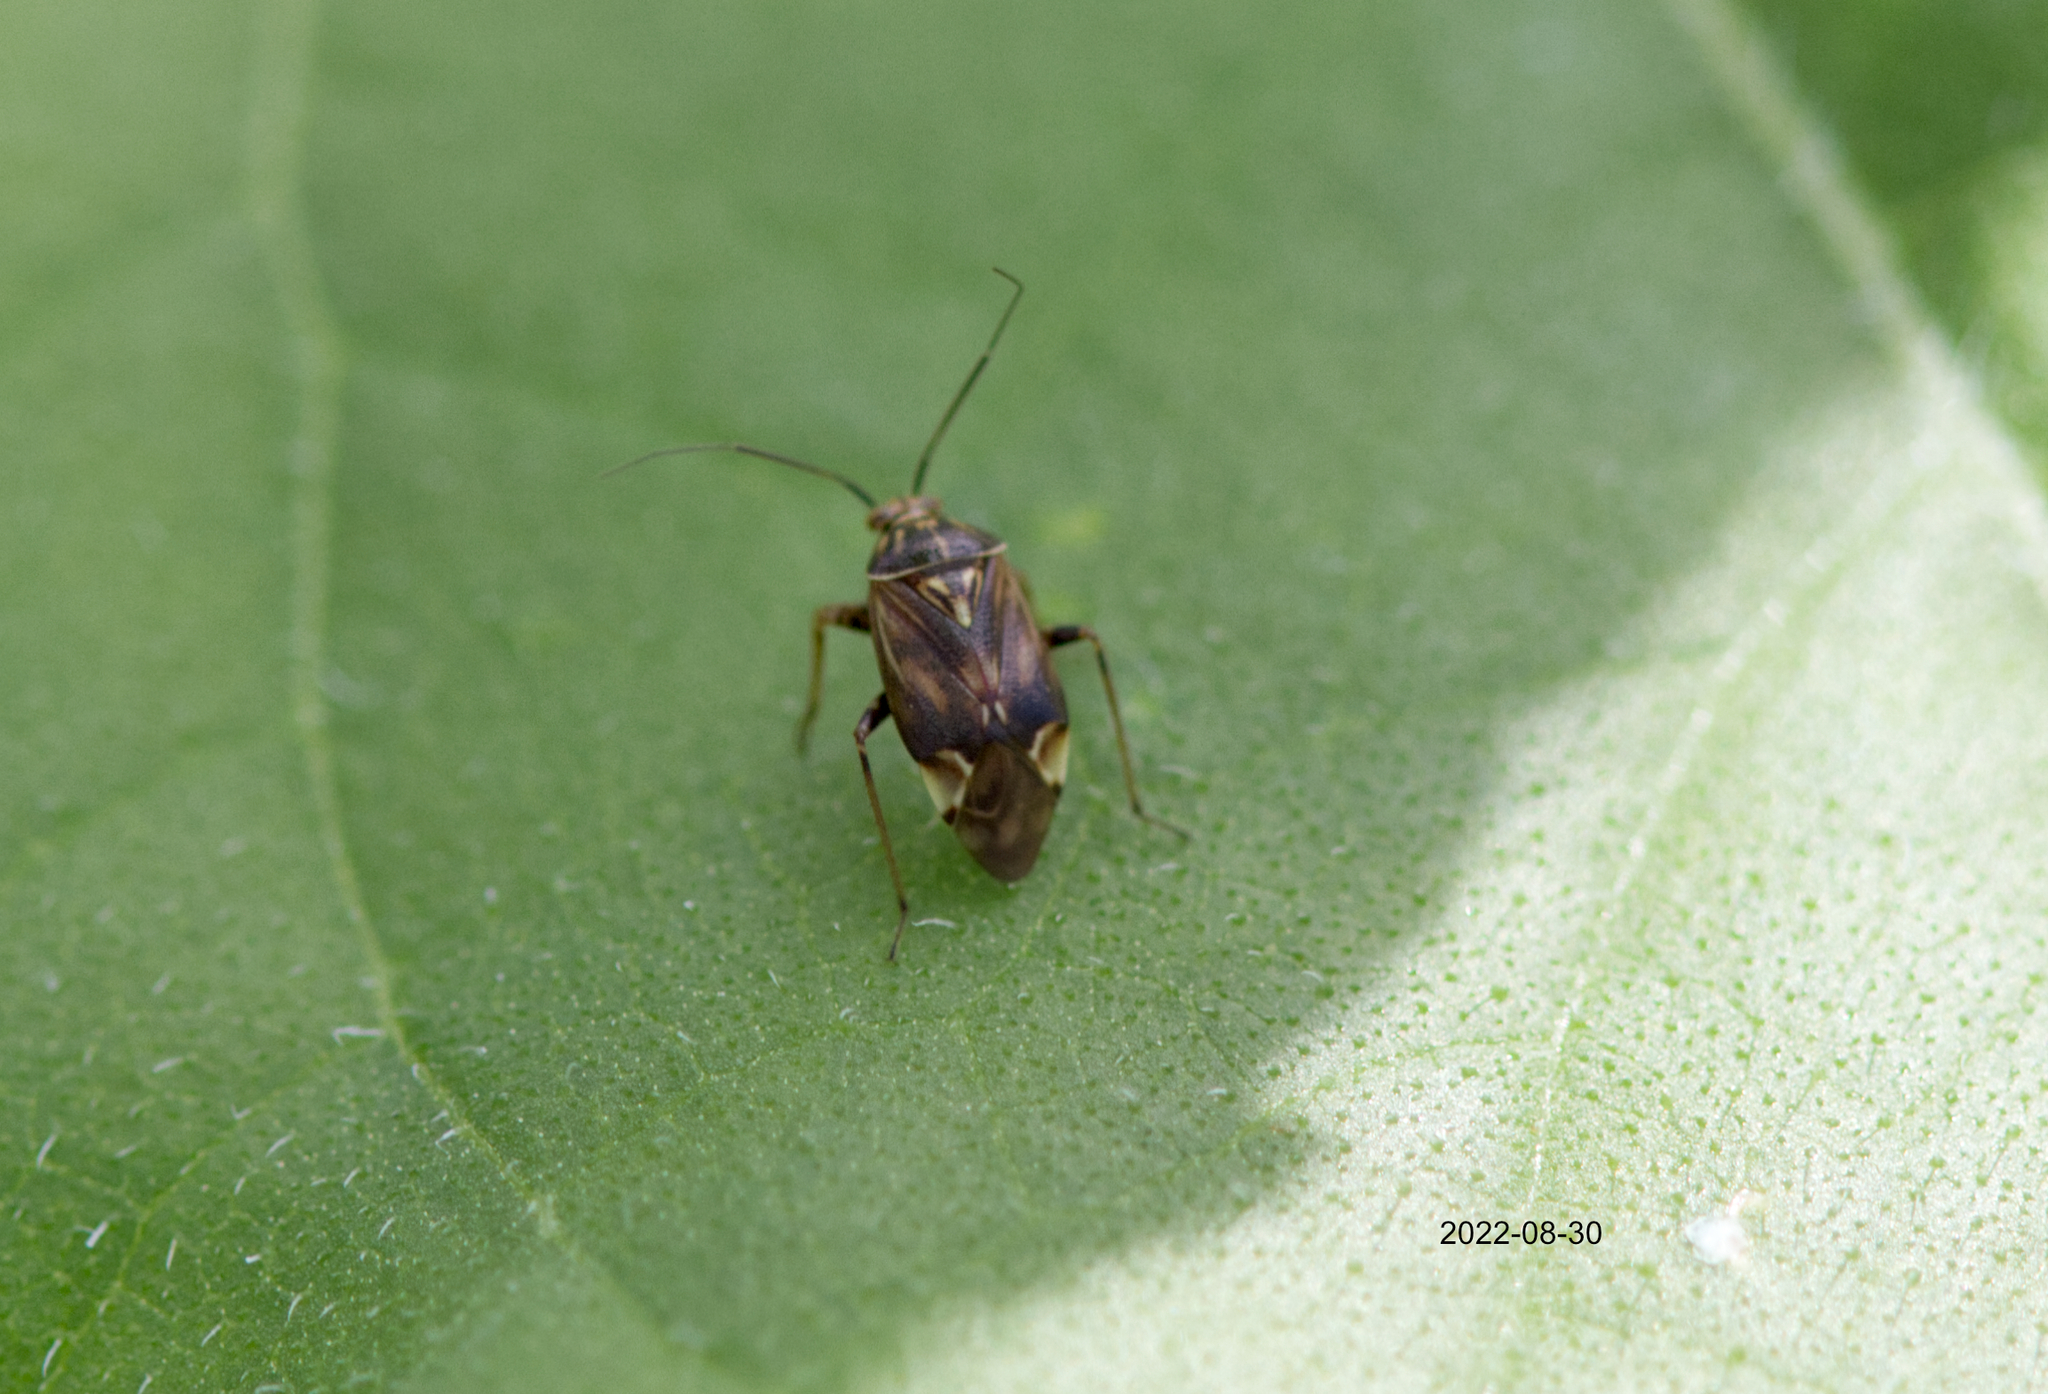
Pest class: lygus_bug